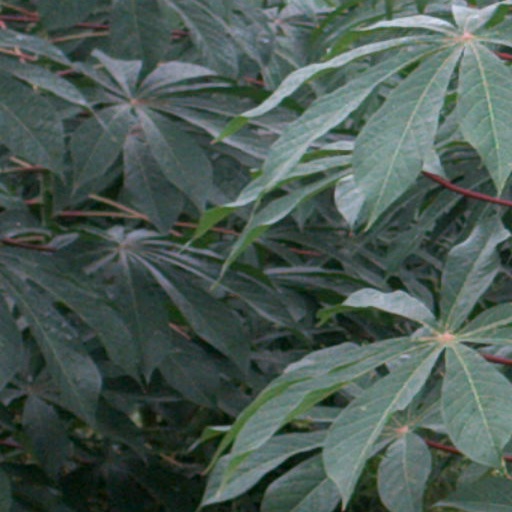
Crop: cassava